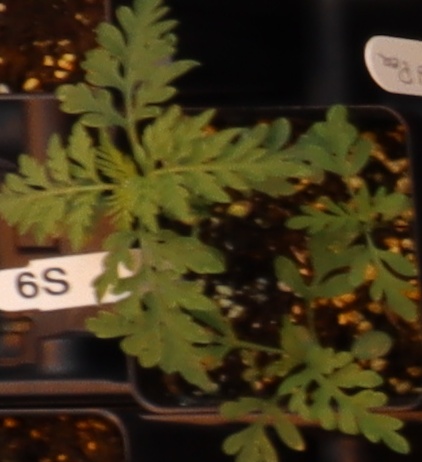
Label: Ragweed